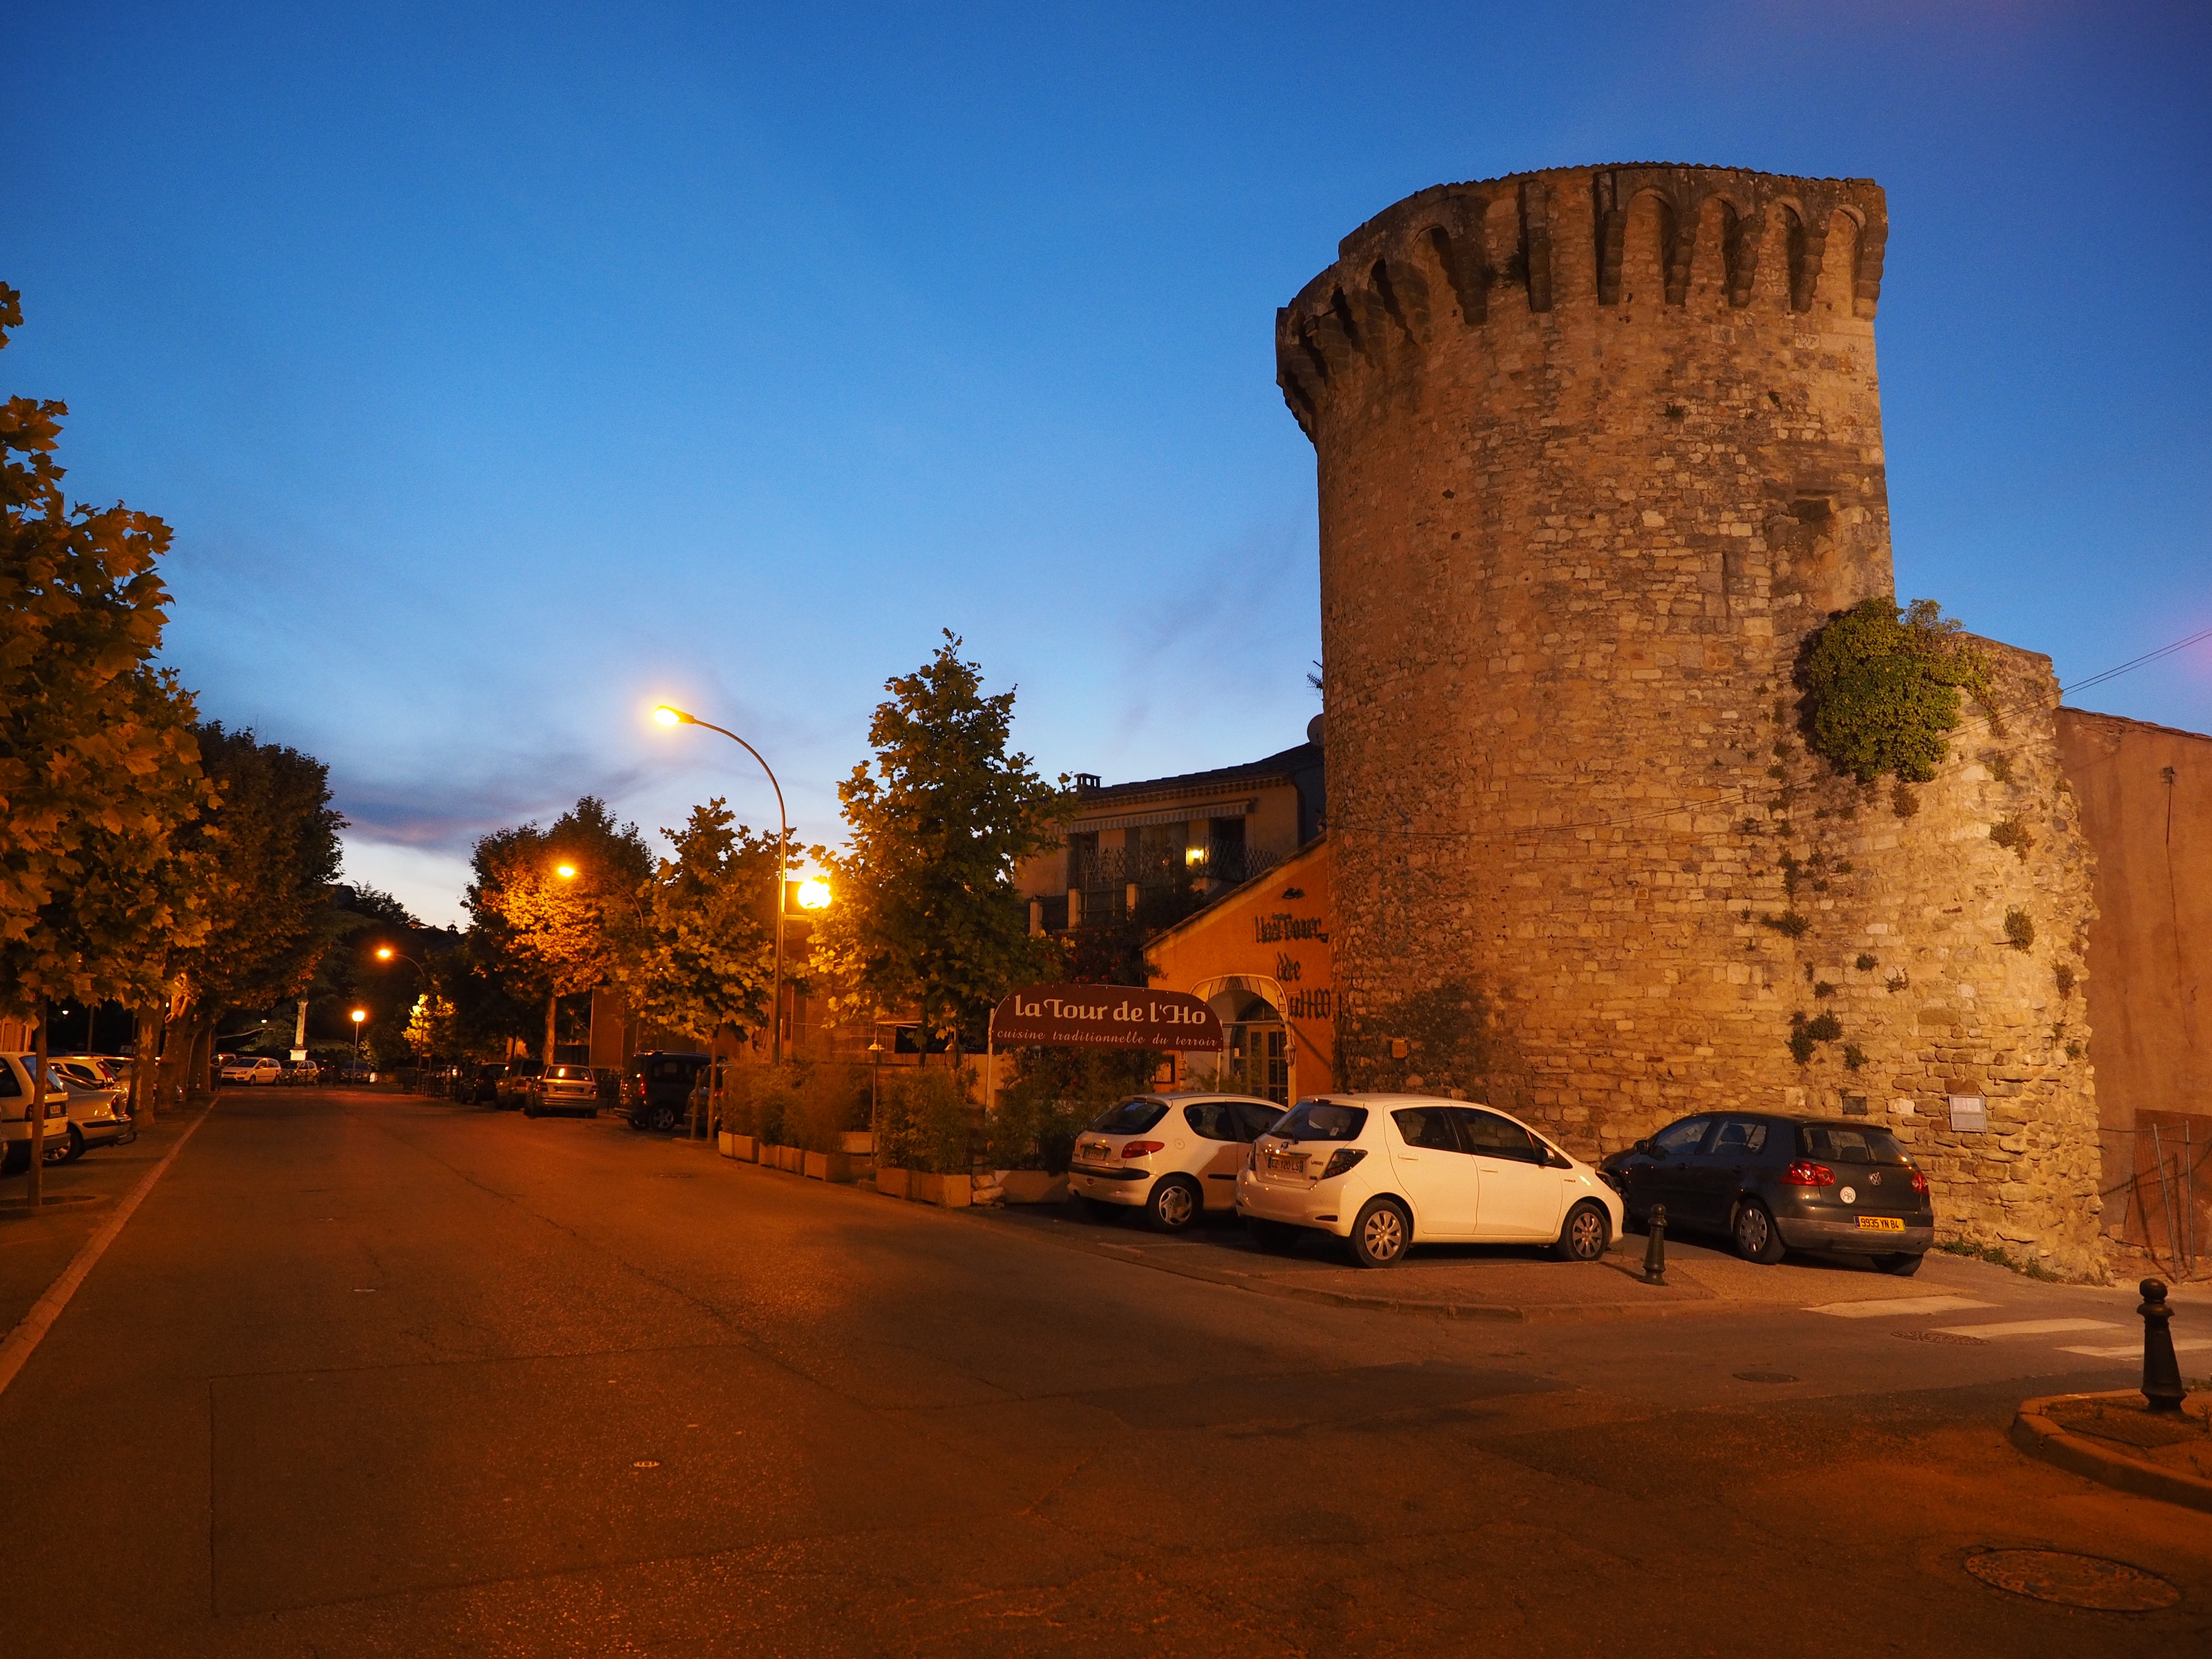
sunset, night, restaurant, city, cityscape, downtown, dusk, evening, tower, landmark, apt, apt en luberon, la tour de l h